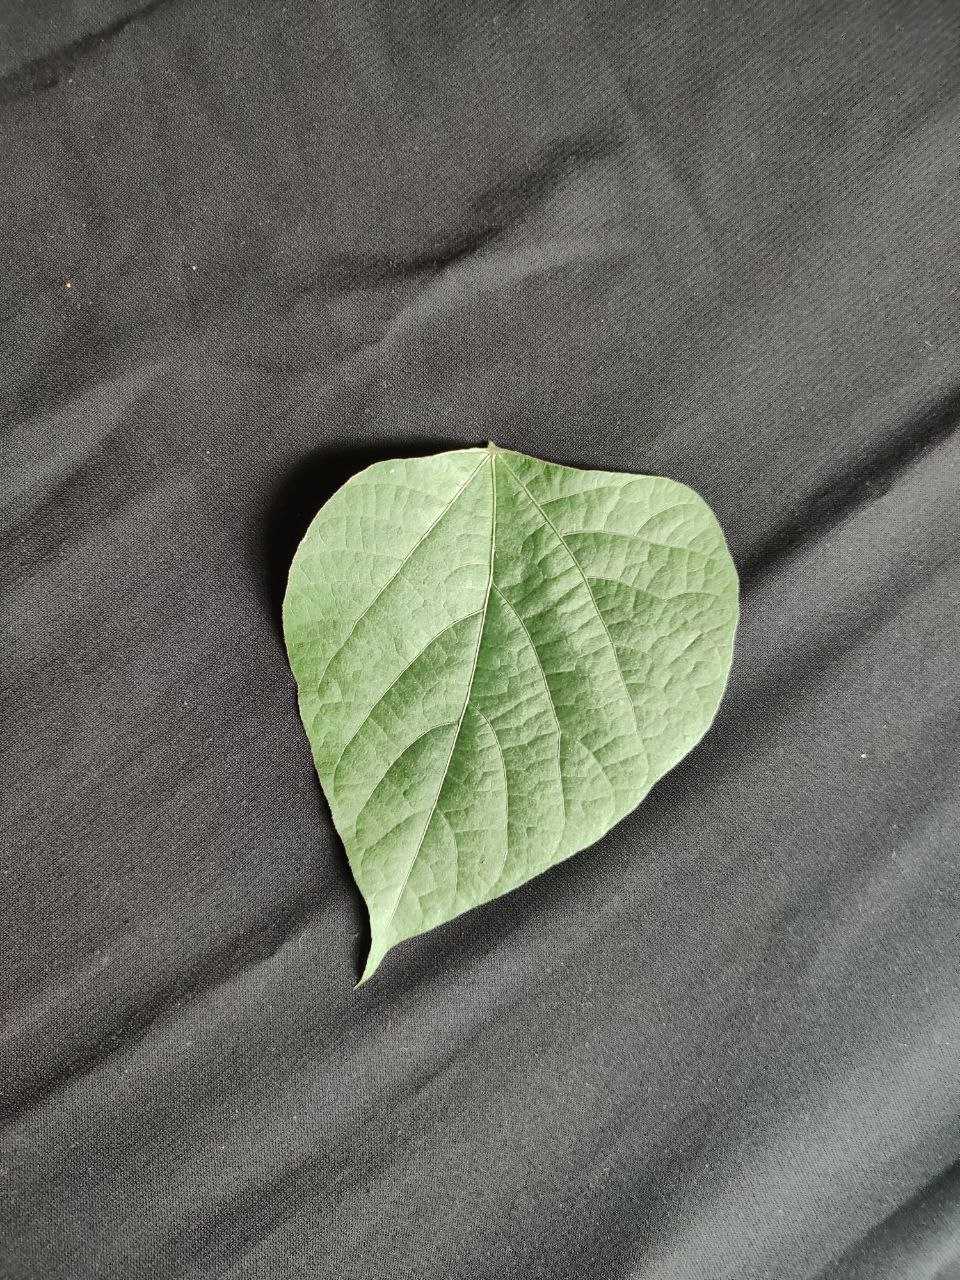
Crop: bean
Leaf condition: Fresh Leaf